Through the Eyes of the Dead

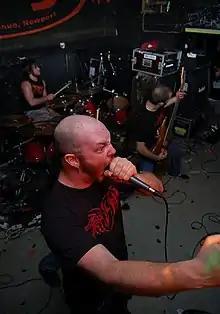
Performing in 2007

Through the Eyes of the Dead is an American death metal band from Florence, South Carolina, formed in 2003. They have released four studio albums, one EP, and one split album with The Knife Trade.